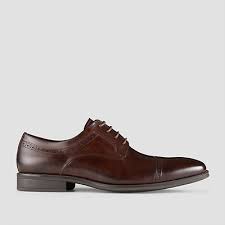
Label: Brogue